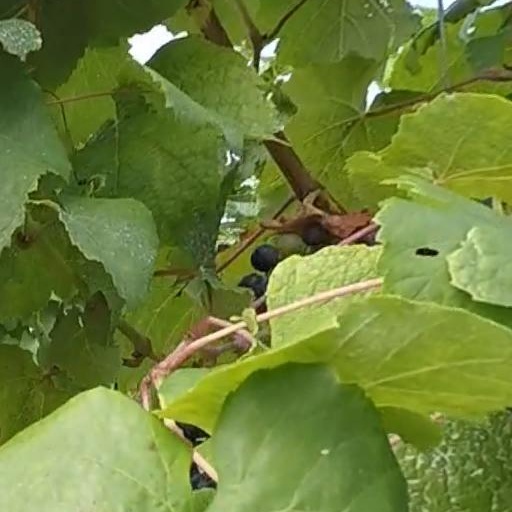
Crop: grape